Albanian literature

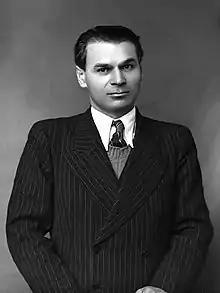
Lasgush Poradeci

The typical representative of realism was Millosh Gjergj Nikolla, Migjeni (1913–1938). His poetry "Free Verse" ("Vargjet e lira", 1936; English, 2015), and prose are permeated by a severe socialist realism on the misery and tragic position of the individual in the society of the time. The characters of his works are people from the lowest strata of Albanian society. Some of Migjeni's stories are novels in miniature; their themes represent the conflict of the individual with institutions and the patriarchal and conservative morality. The rebellious nature of Migjeni's talent broke the traditionalism of Albanian poetry and prose by bringing a new style and forms in poetry and narrative. He is one of the greatest reformers of Albanian literature, the first great modern Albanian writer.